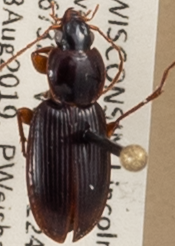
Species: Synuchus impunctatus
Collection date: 2019-08-13
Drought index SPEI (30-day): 0.71
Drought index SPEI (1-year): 2.09
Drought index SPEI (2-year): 1.28